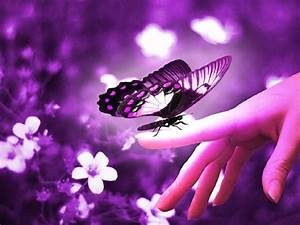
Label: farfalla